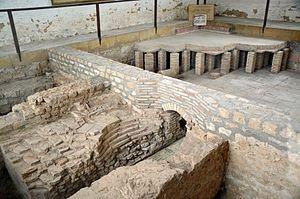
Villa gallo-romaine, Mersch